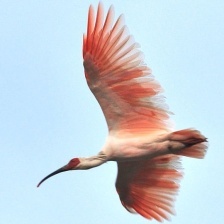
Species: ASIAN CRESTED IBIS
Scientific name: NIPPONIA NIPPON